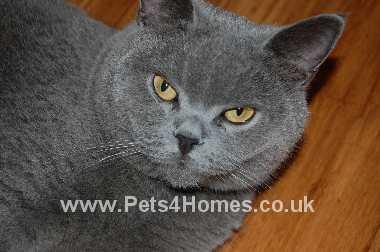
Breed: British Shorthair